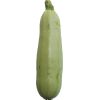
Label: Zucchini 1